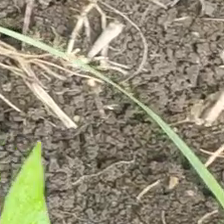
Weed species: Lavhala_(Cyperus_Rotundus)